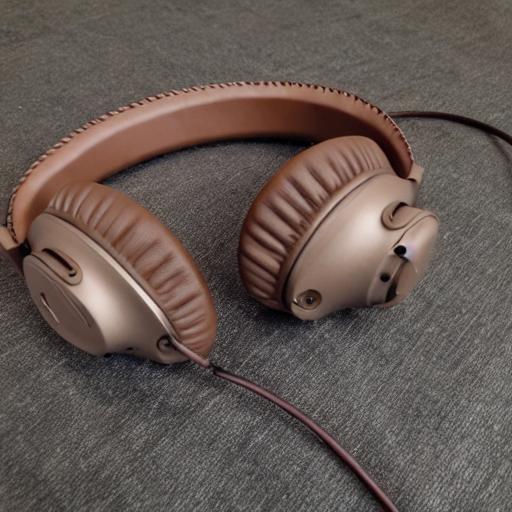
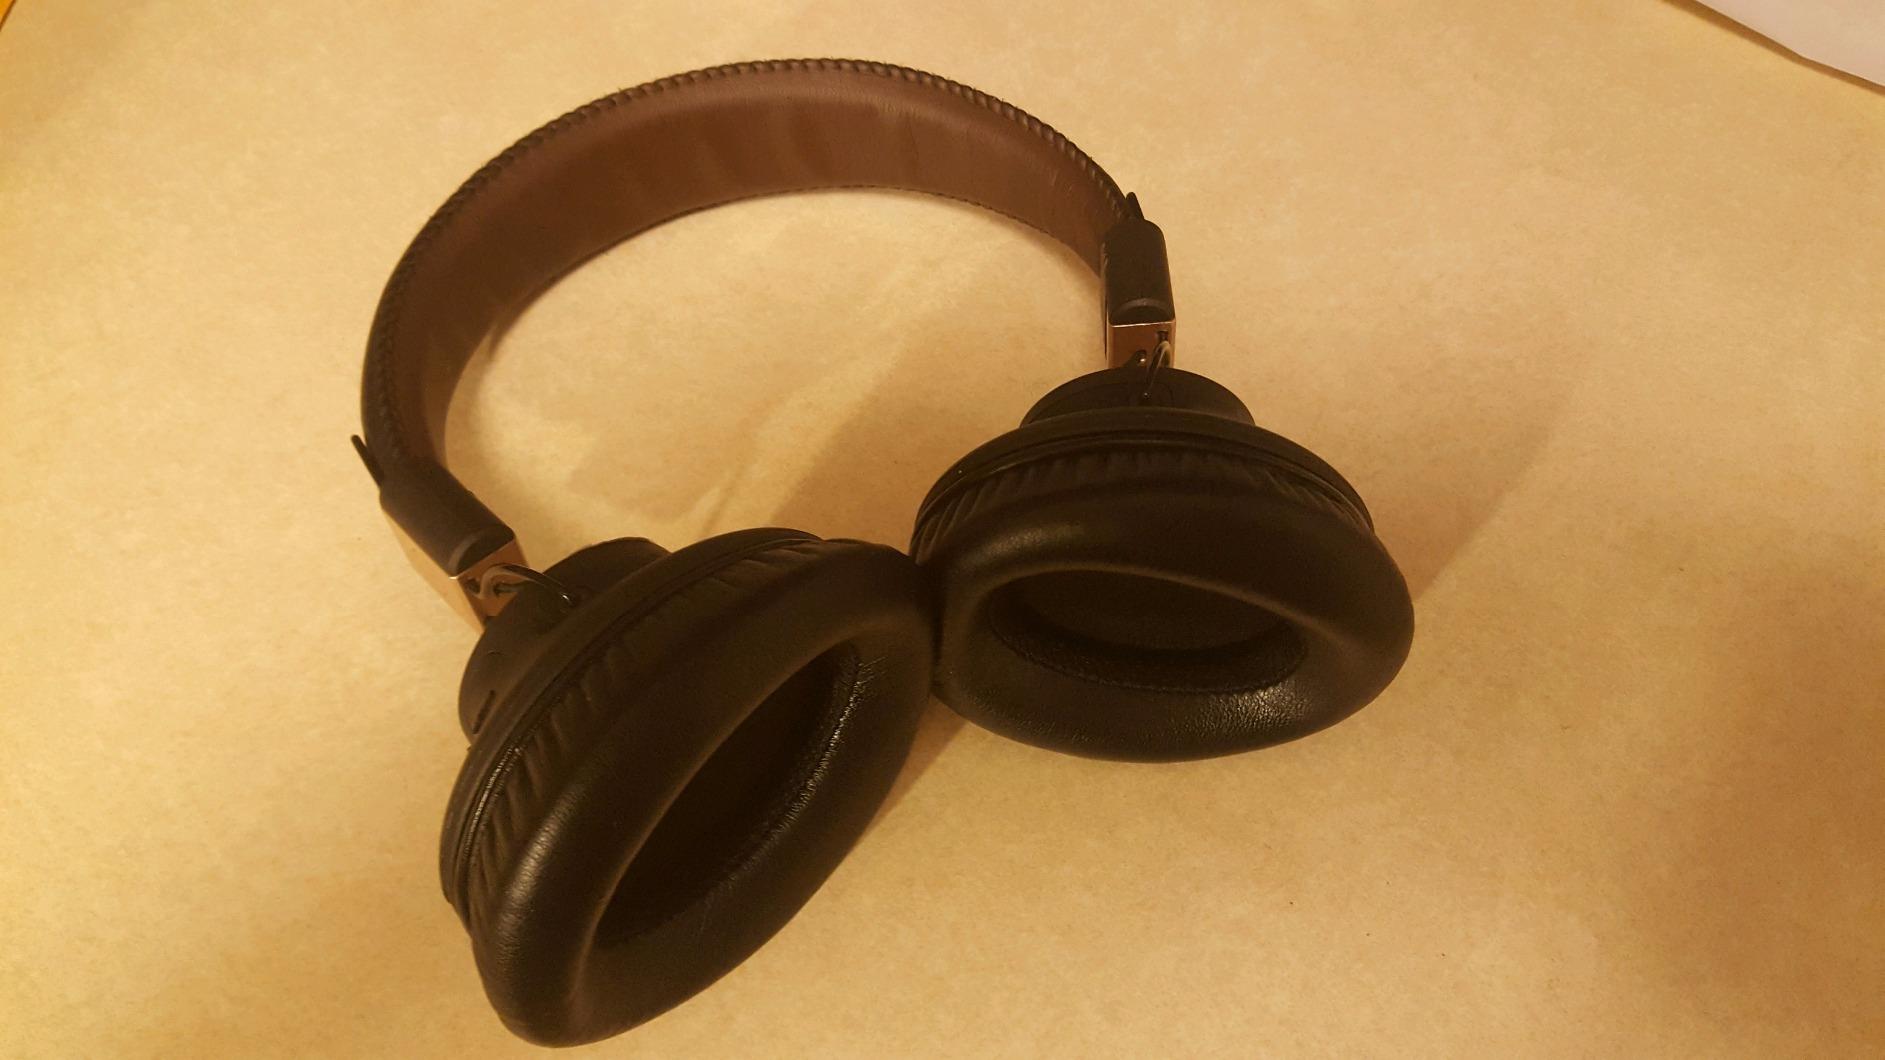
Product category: headphones
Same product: no